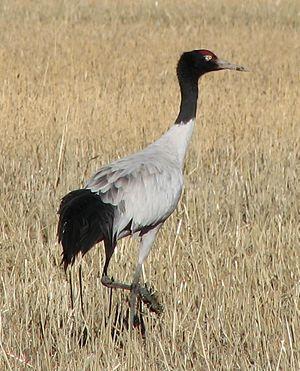
Grue à cou noir dans le parc national du Pota Tso - Yunnan
La Grue à cou noir ou grue à col noir est une espèce de grues. Avec une population en déclin estimée à 900 individus essentiellement au Tibet, l'espèce menacée représente la moins bien connue et la cinquième la plus rare des grues.